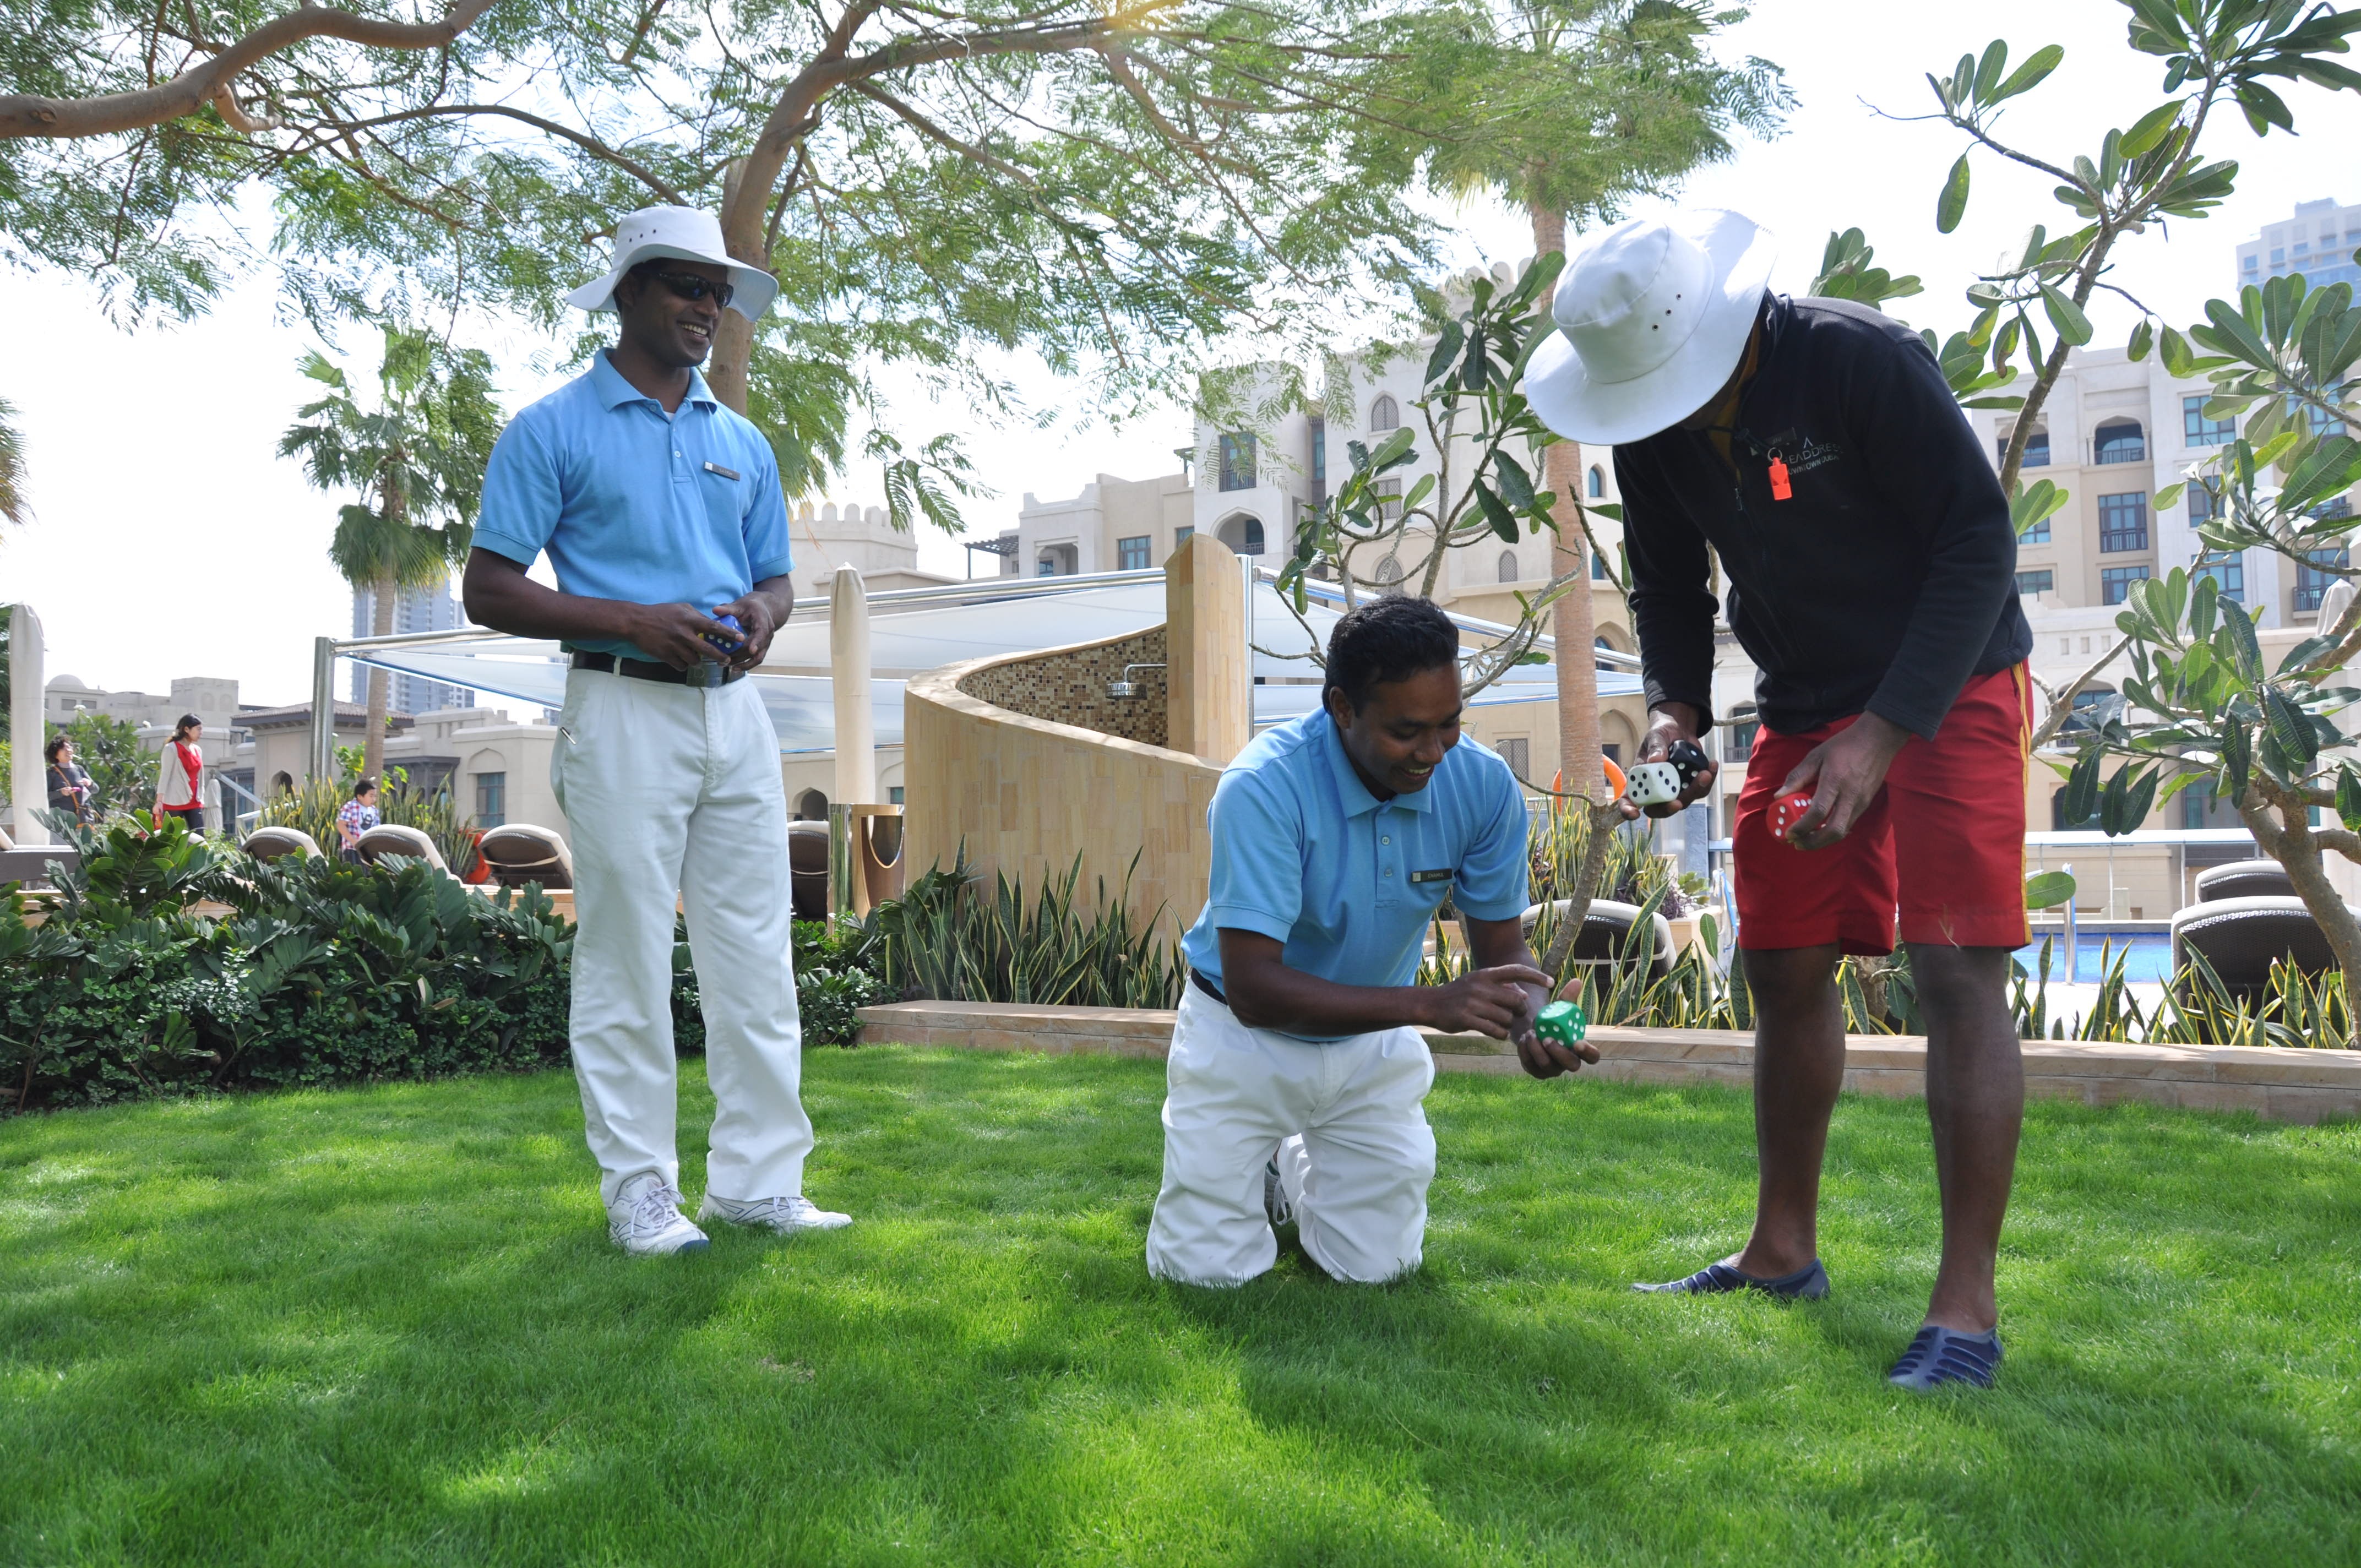
lawn, community, picnic, men, fun, team, sports, event, tournament, declaration, endurance sports, lawn game, funsport, sokieba, game rules